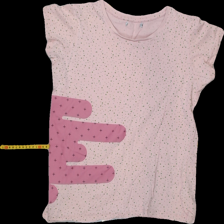
View: front
Type: T-shirt
Category: Ladies
Brand: Not Applicable
Colors: Pink
Material: 100%cotton
Pattern: Dots
Trend: No trend
Stains: No
Price range: <50
Recommended usage: Reuse